Hiram Baldwin House

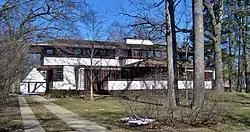

The Hiram Baldwin House, also known as the Baldwin-Wackerle Residence, is a Frank Lloyd Wright designed Prairie School home located at 205 Essex Road in Kenilworth, Illinois. Built in 1905, the house was part of Wright's primary period of development of the Prairie School. The house has a centrifugal floor plan with a north–south axis and wings containing the living room and stair tower. The exterior is stucco with wood stripping, and the roof is low-pitched, both typical features of the Prairie School. The living room uses its fireplace as a focal point and has curved walls with casement windows. The house's garden space is divided by wooden screens to form courtyards, an element inspired by Japanese architecture. The house is Wright's only residential work in Kenilworth.